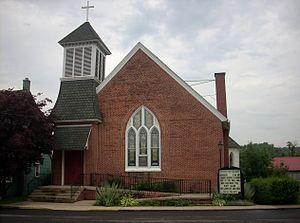
West Milton est une census-designated place située dans le comté d’Union, dans le Commonwealth de Pennsylvanie, aux États-Unis. Sa population s’élevait à 900 habitants lors du recensement de 2010.